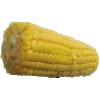
Label: corn